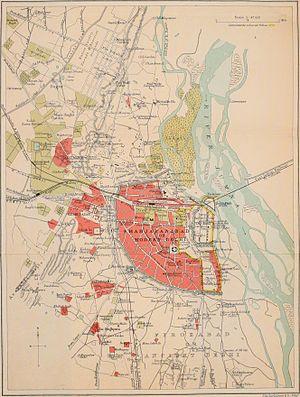
Old Delhi, est une ville fortifiée de l'Inde. Elle a été fondée par Shâh Jahân en 1639. Elle est restée la capitale des moghols jusqu'à la fin de la dynastie moghole. Elle était remplie de demeures et de membres de la cour royale, de mosquées et de jardins. Aujourd'hui, bien qu'elle soit devenue surpeuplée et délabrée, elle reste le cœur symbolique du patrimoine de Delhi.